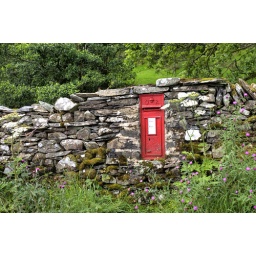
Postbox in a dry stone wall